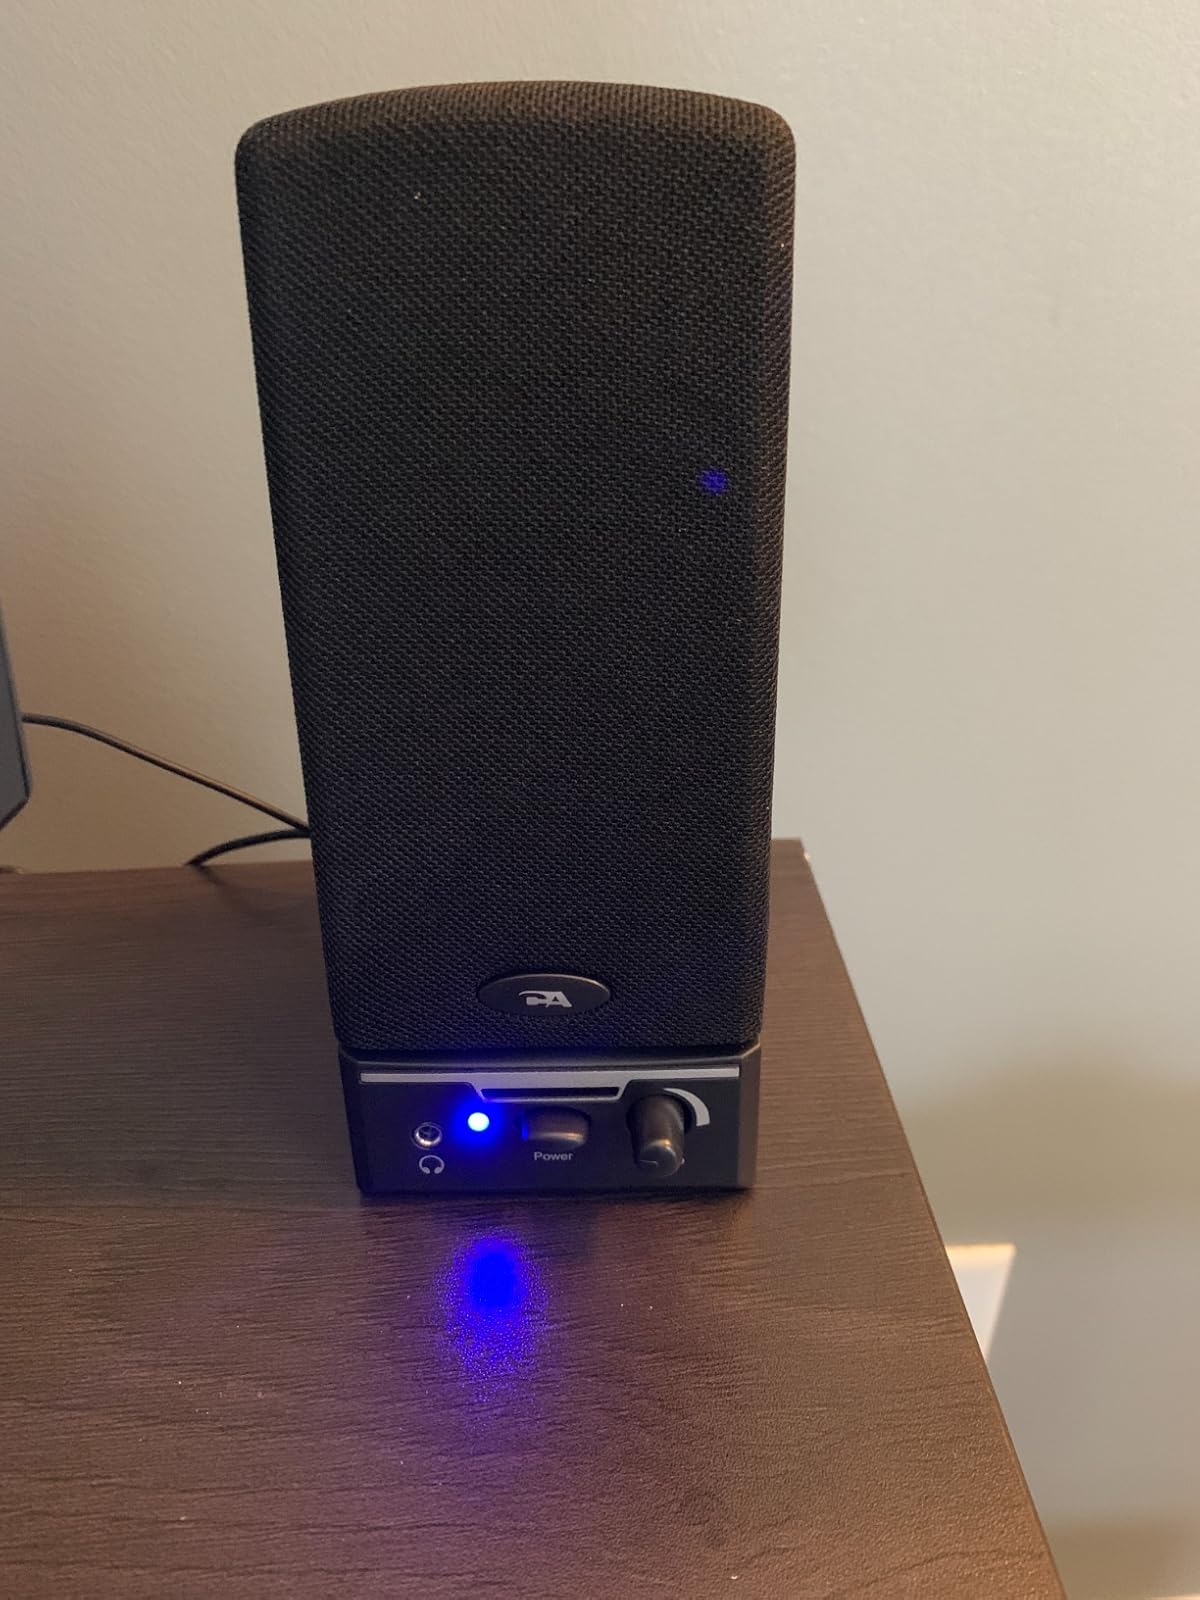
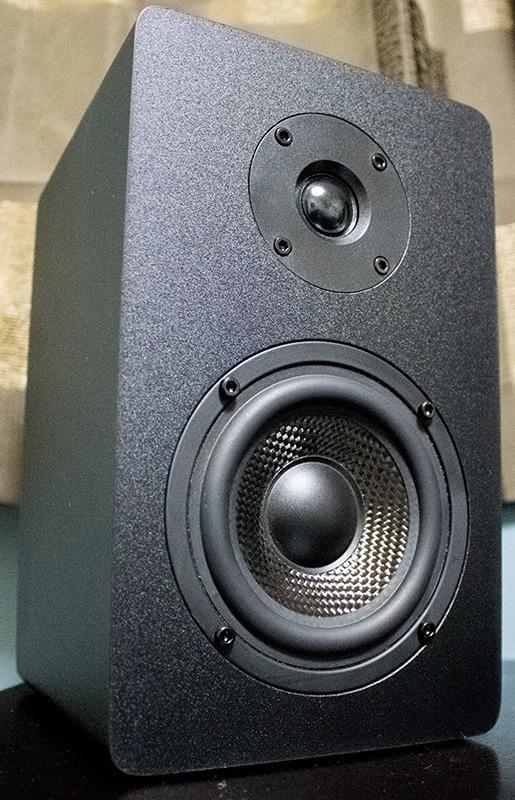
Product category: speaker
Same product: no